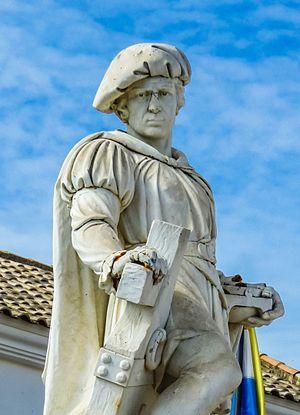
Martín Alonso Pinzón est un navigateur et explorateur espagnol.